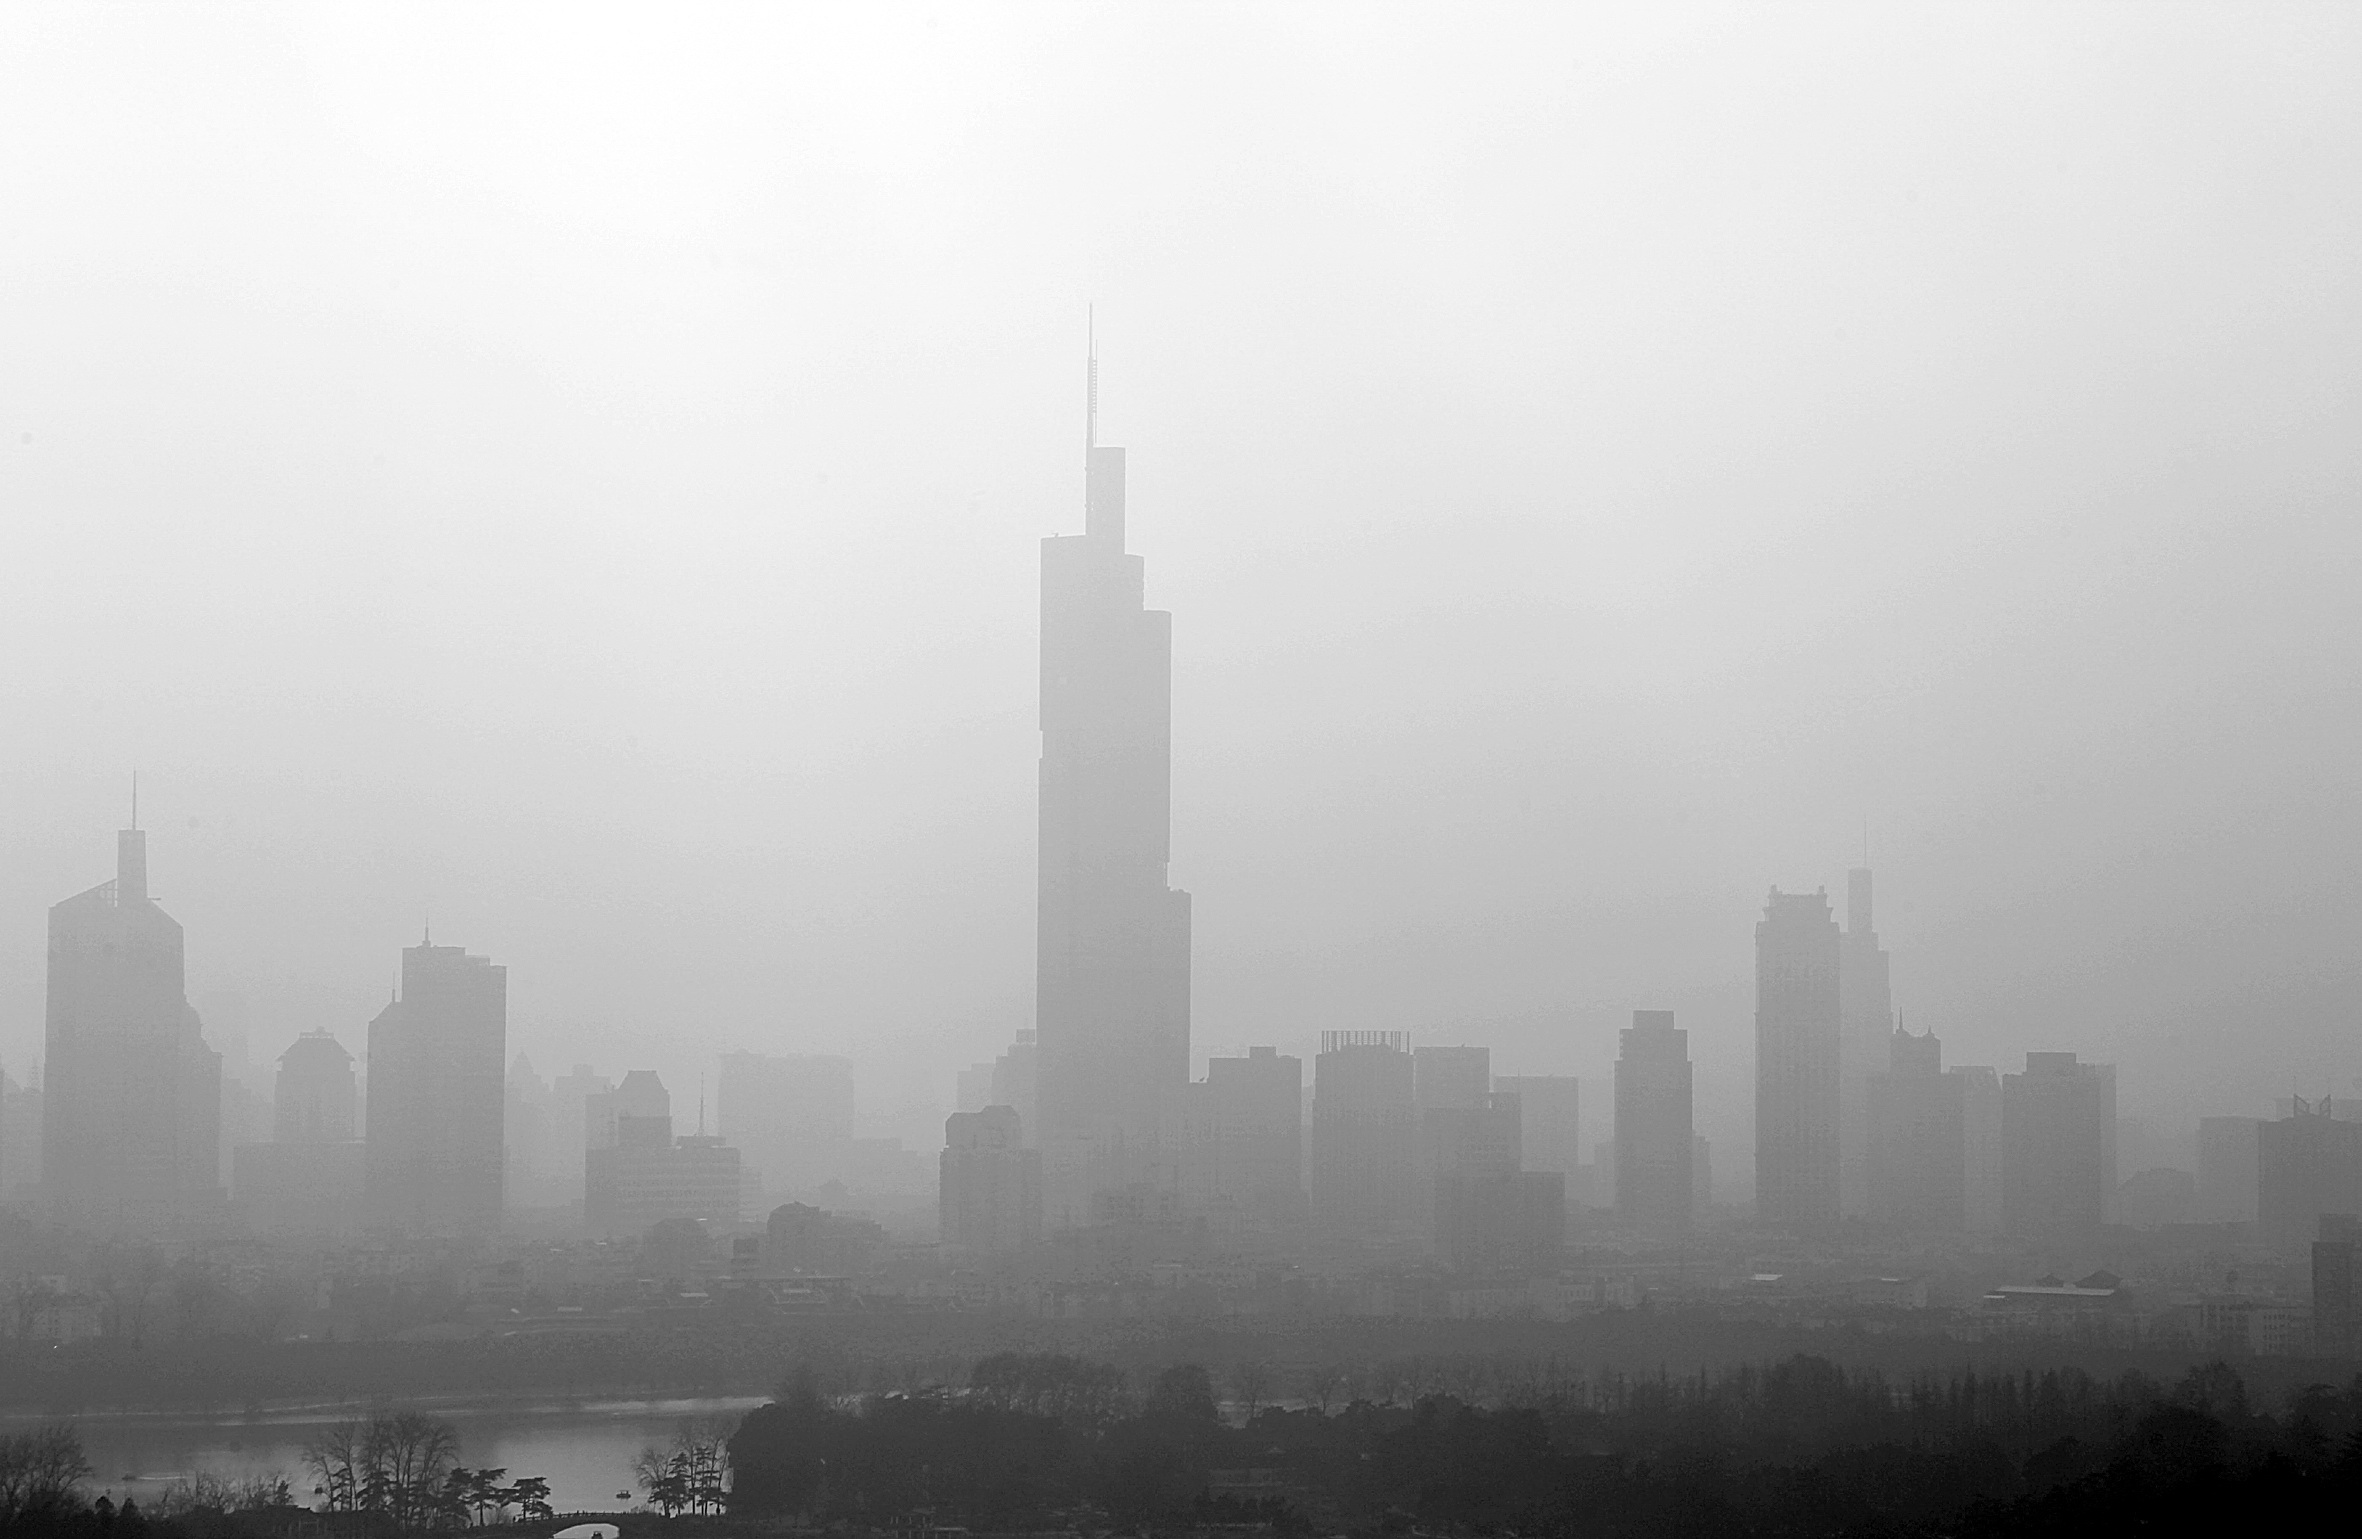
Weather: foggy or hazy